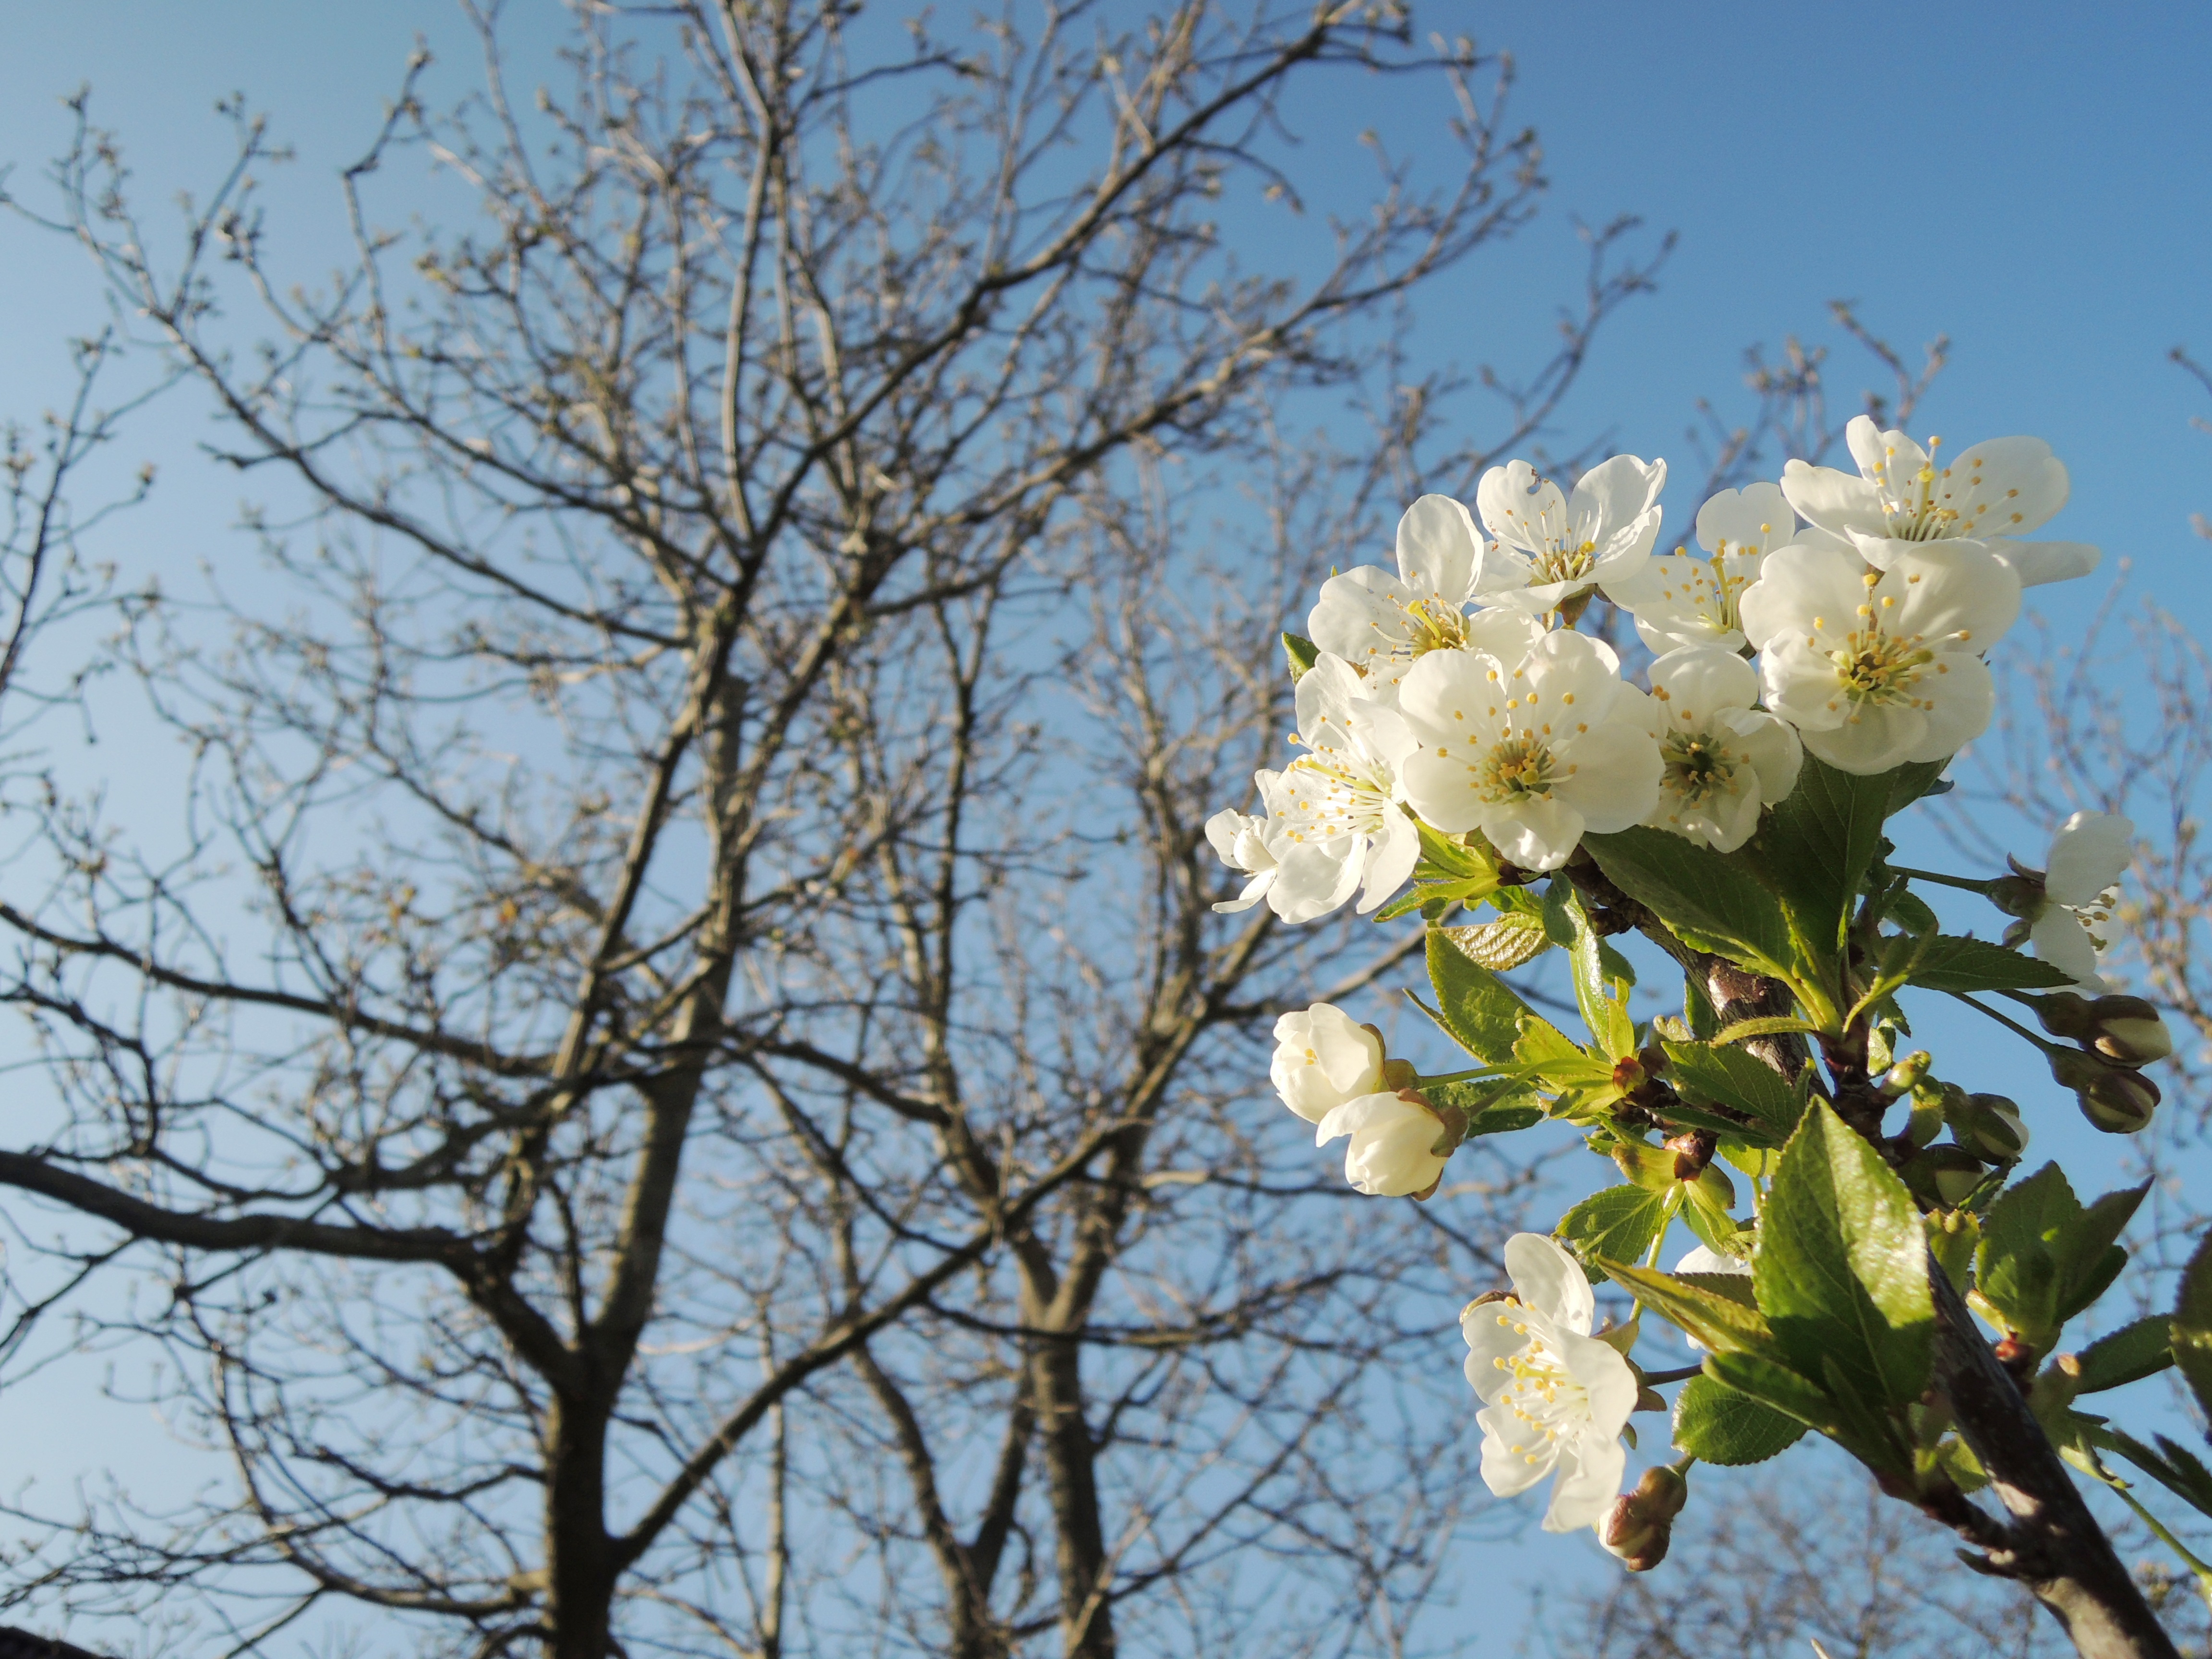
tree, branch, blossom, plant, flower, spring, produce, flora, shrub, blossoming, cherry, flowering plant, woody plant, land plant